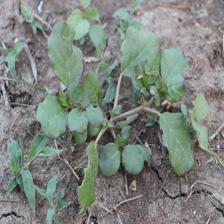
Label: BroadLeafWeed